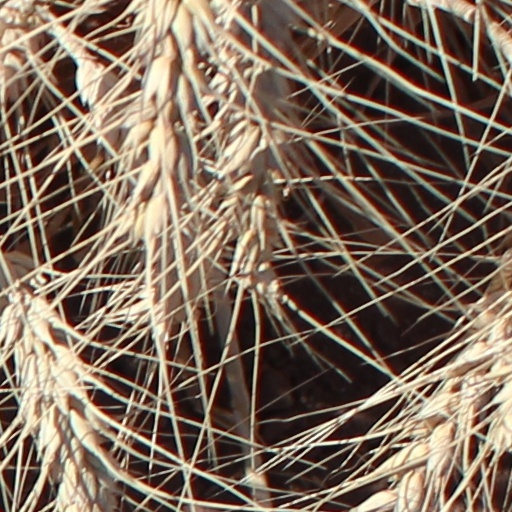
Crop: wheat